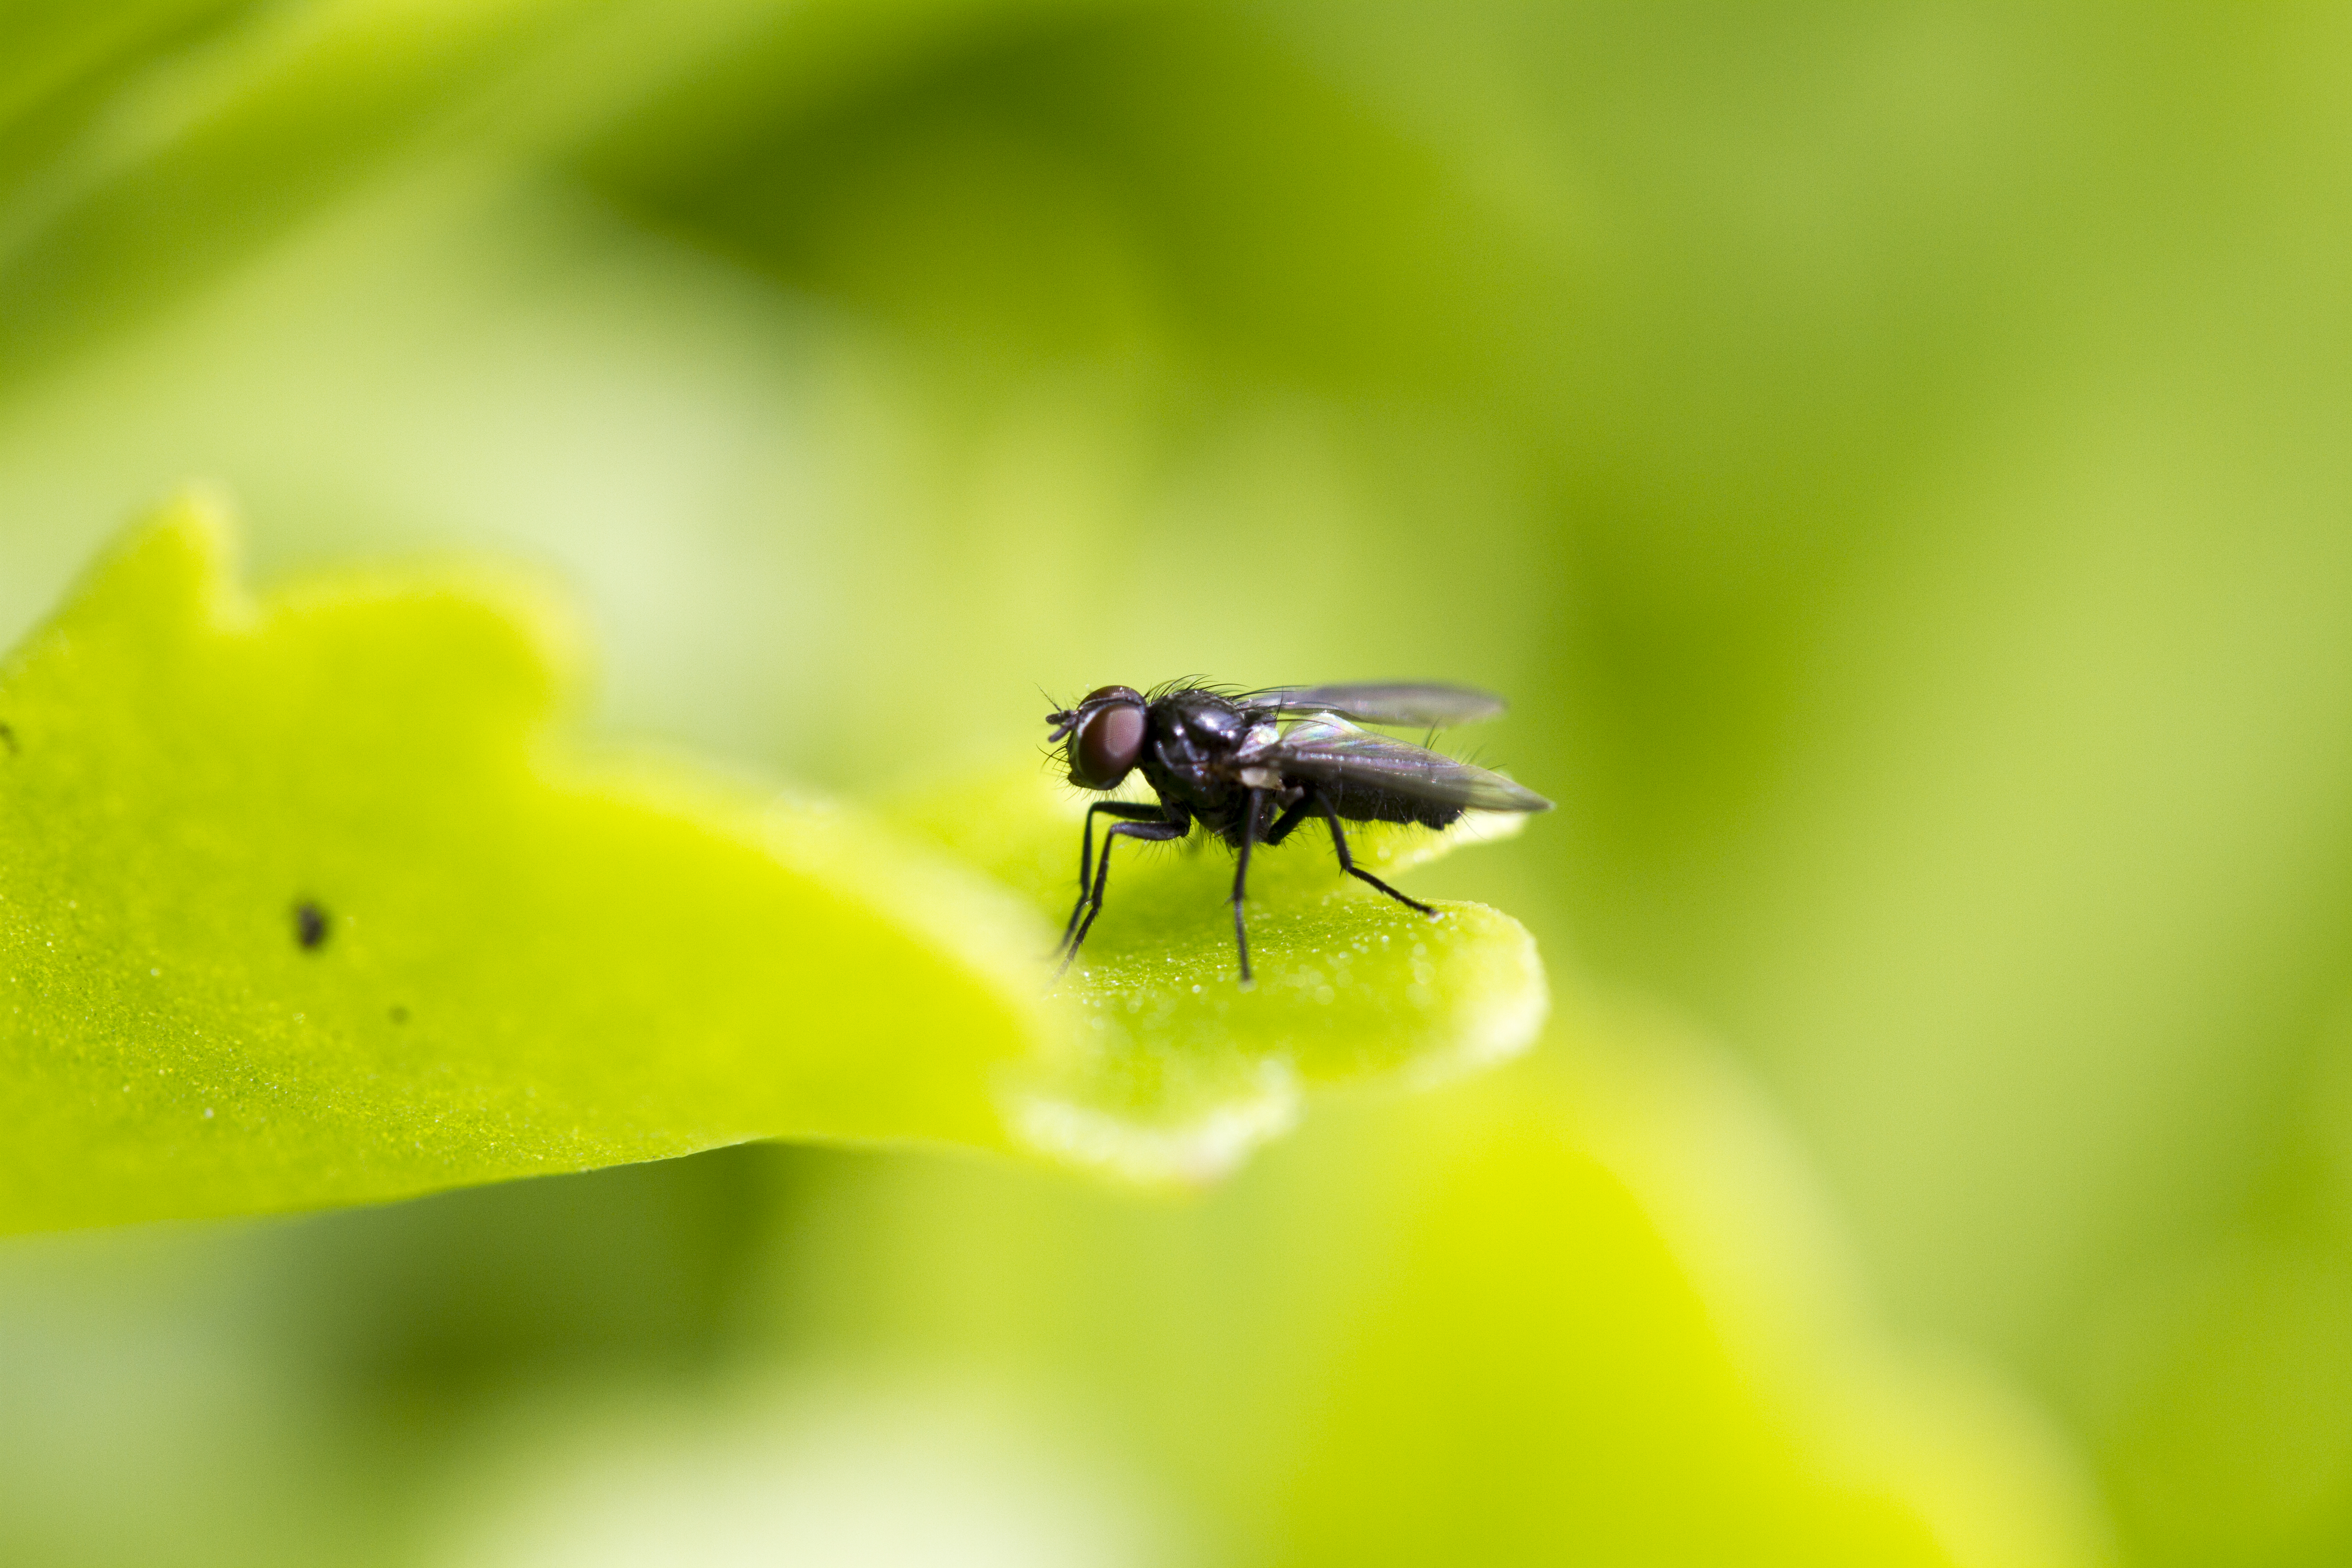
nature, photography, leaf, flower, petal, fly, pollen, green, insect, yellow, flora, fauna, invertebrate, close up, uk, bee, pest, nectar, peterborough, macro photography, honey bee, plant stem, membrane winged insect